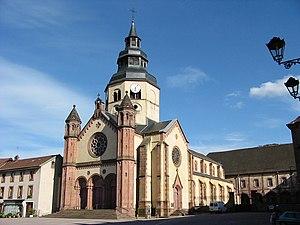
Senones est une commune française située dans le département des Vosges en région Grand Est. Ses habitants sont appelés les Senonais.
Le Rabodeau est une rivière française du Grand Est qui coule dans le département des Vosges. C'est un affluent droit de la Meurthe, donc un sous-affluent du Rhin par la Moselle.